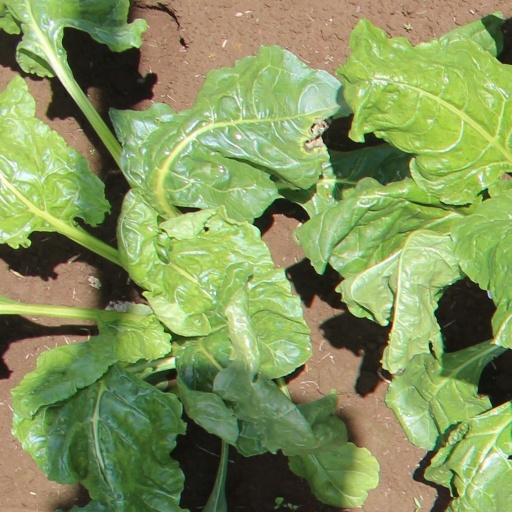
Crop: sugar beet